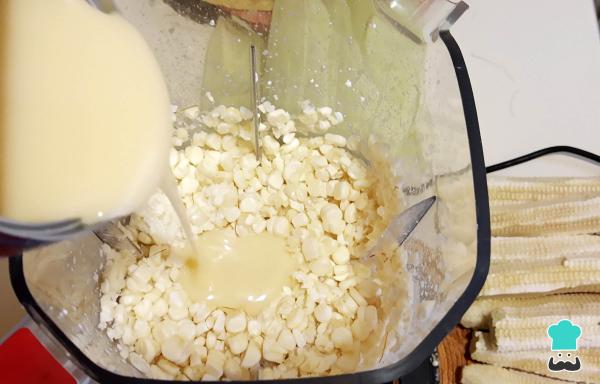
Cuando hayas desgranado todos tus elotes, licua poco a poco los granos, agrega la pizca de sal y ve añadiendo la leche condensada, deberá quedarte una masa muy blanda, pero firme a la vez. Puedes hacer tus tamales de lote dulces con lechera u otra marca de leche condensada. Igualmente, puedes hacer tu propia leche condensada casera.Truco: la sal intensificará el sabor del elote. Puedes utilizar un procesador de alimentos si no quieres usar la licuadora, funcionará de igual manera.